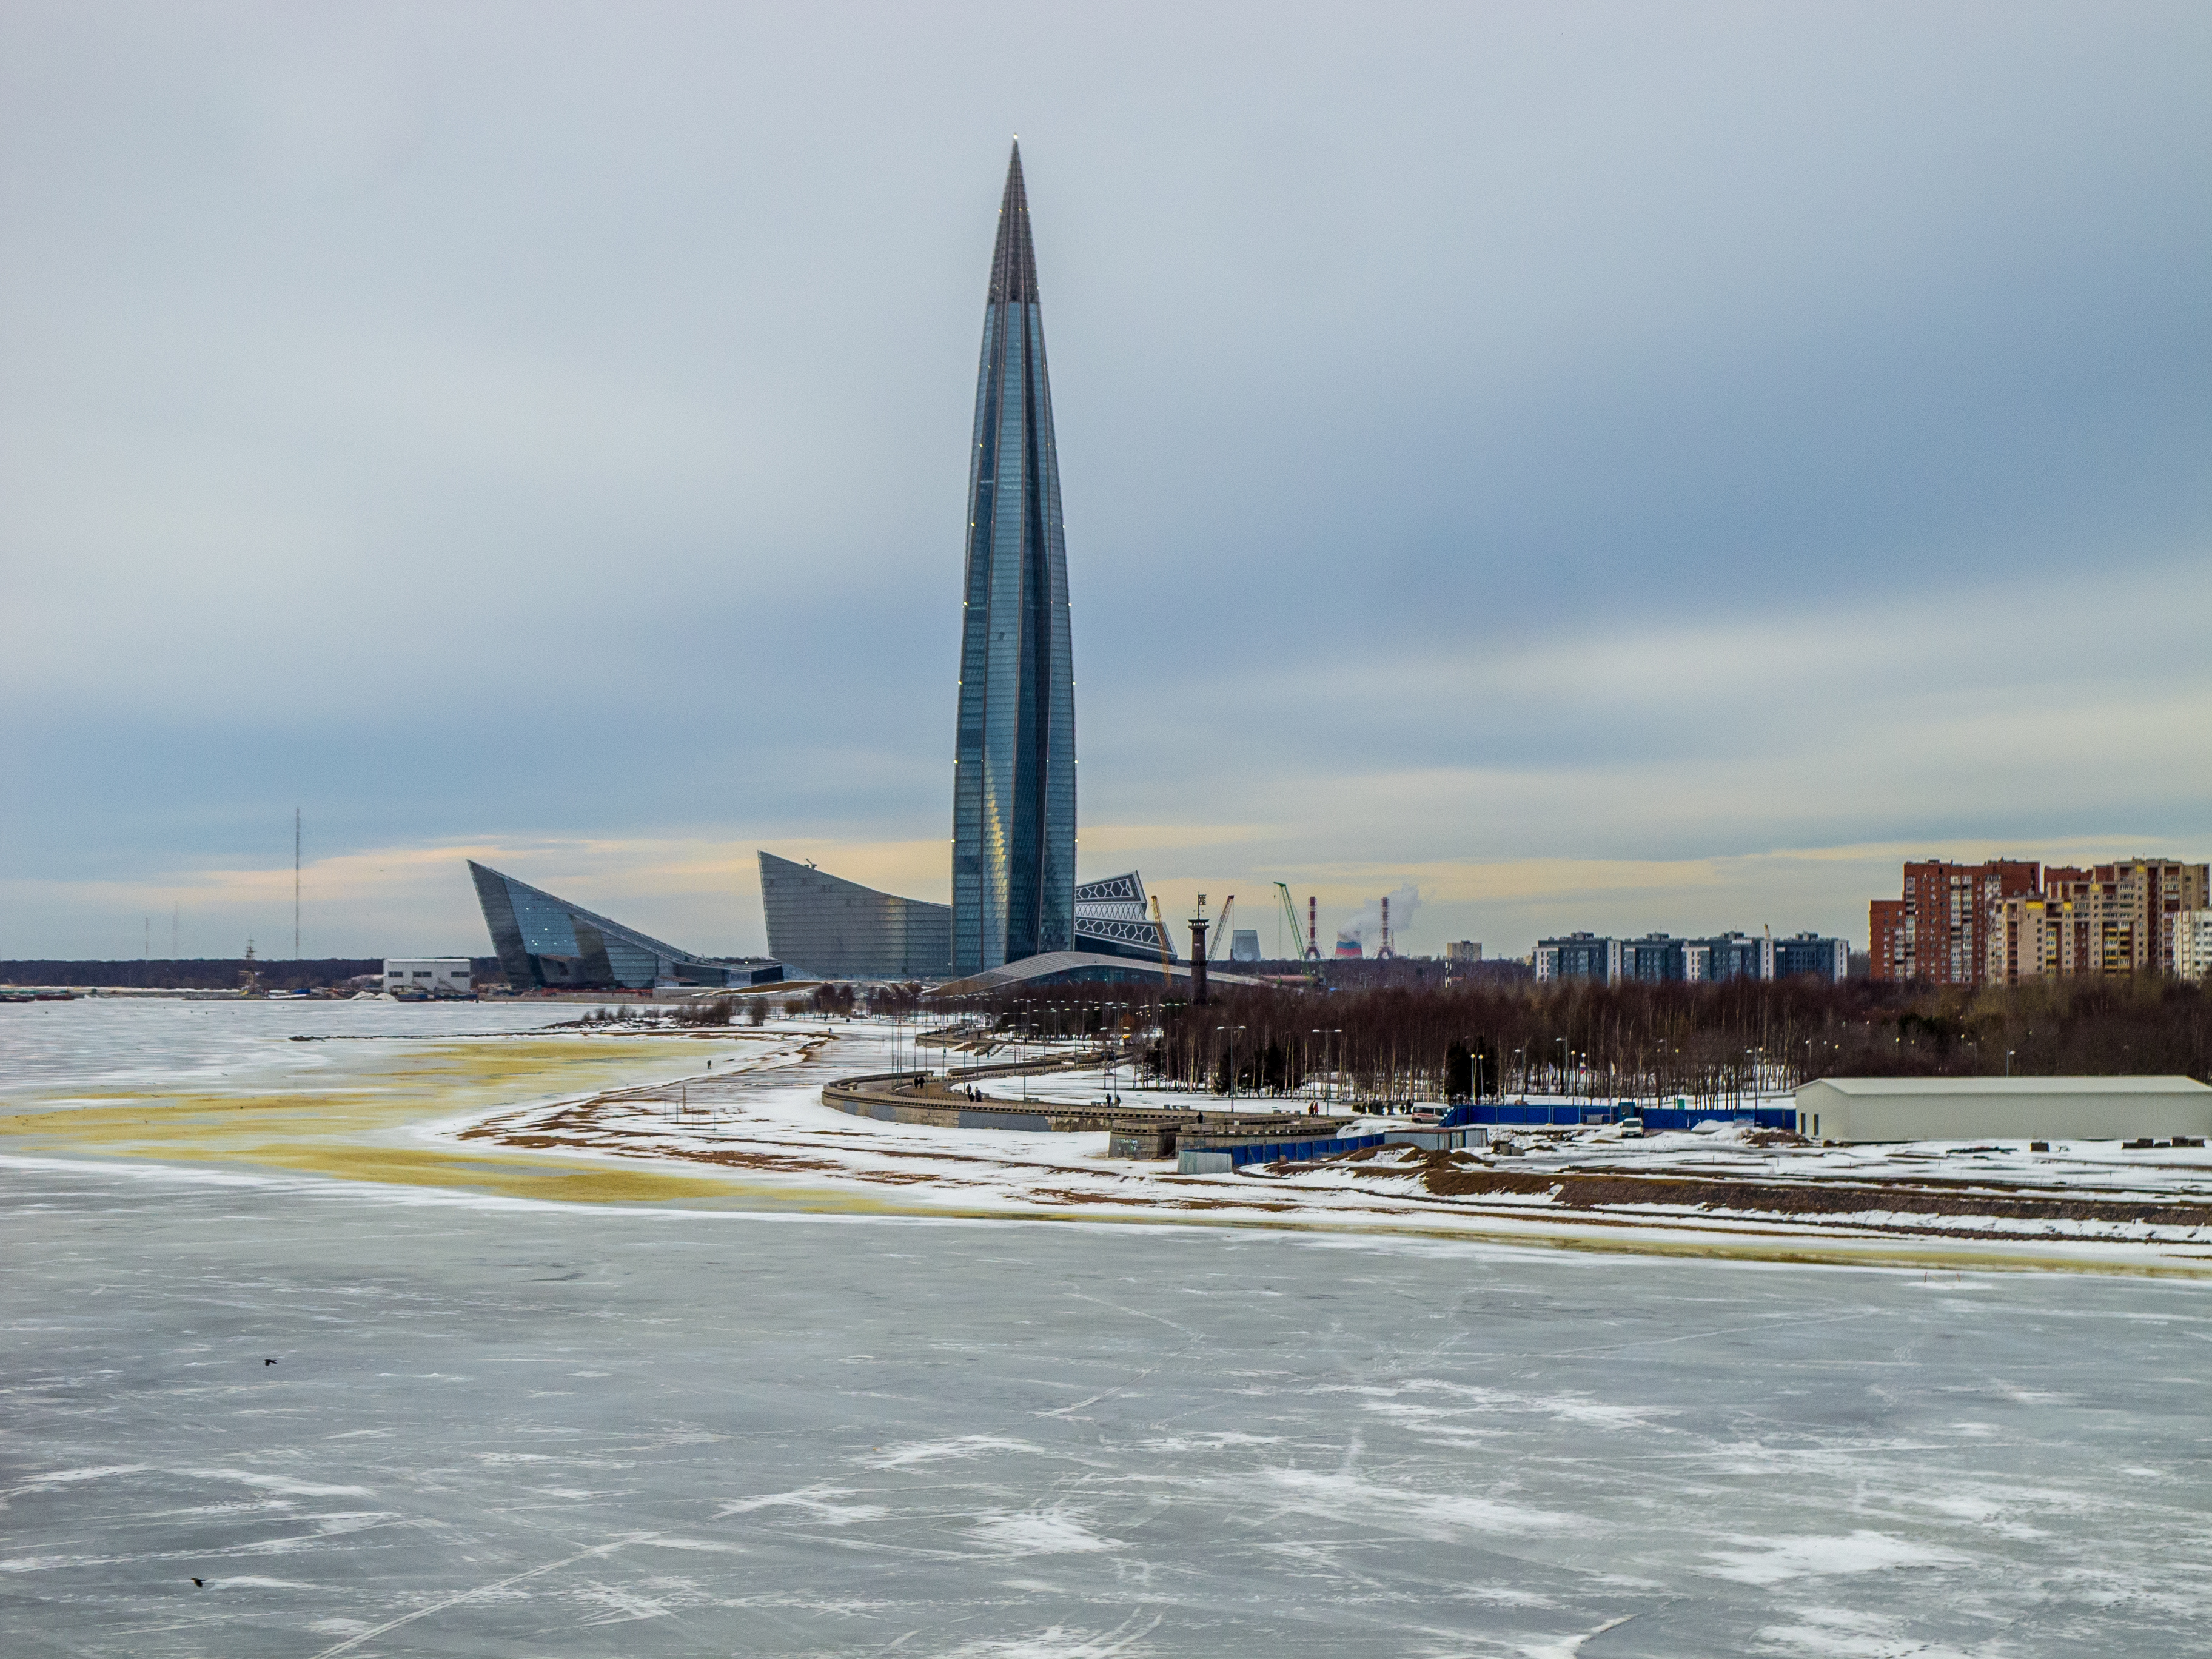
images, sky, building, cloud, skyscraper, tower, tower block, snow, city, cityscape, horizon, freezing, winter, spire, monument, downtown, plant, skyline, headquarters, evening, water, urban design, ocean, commercial building, mixed use